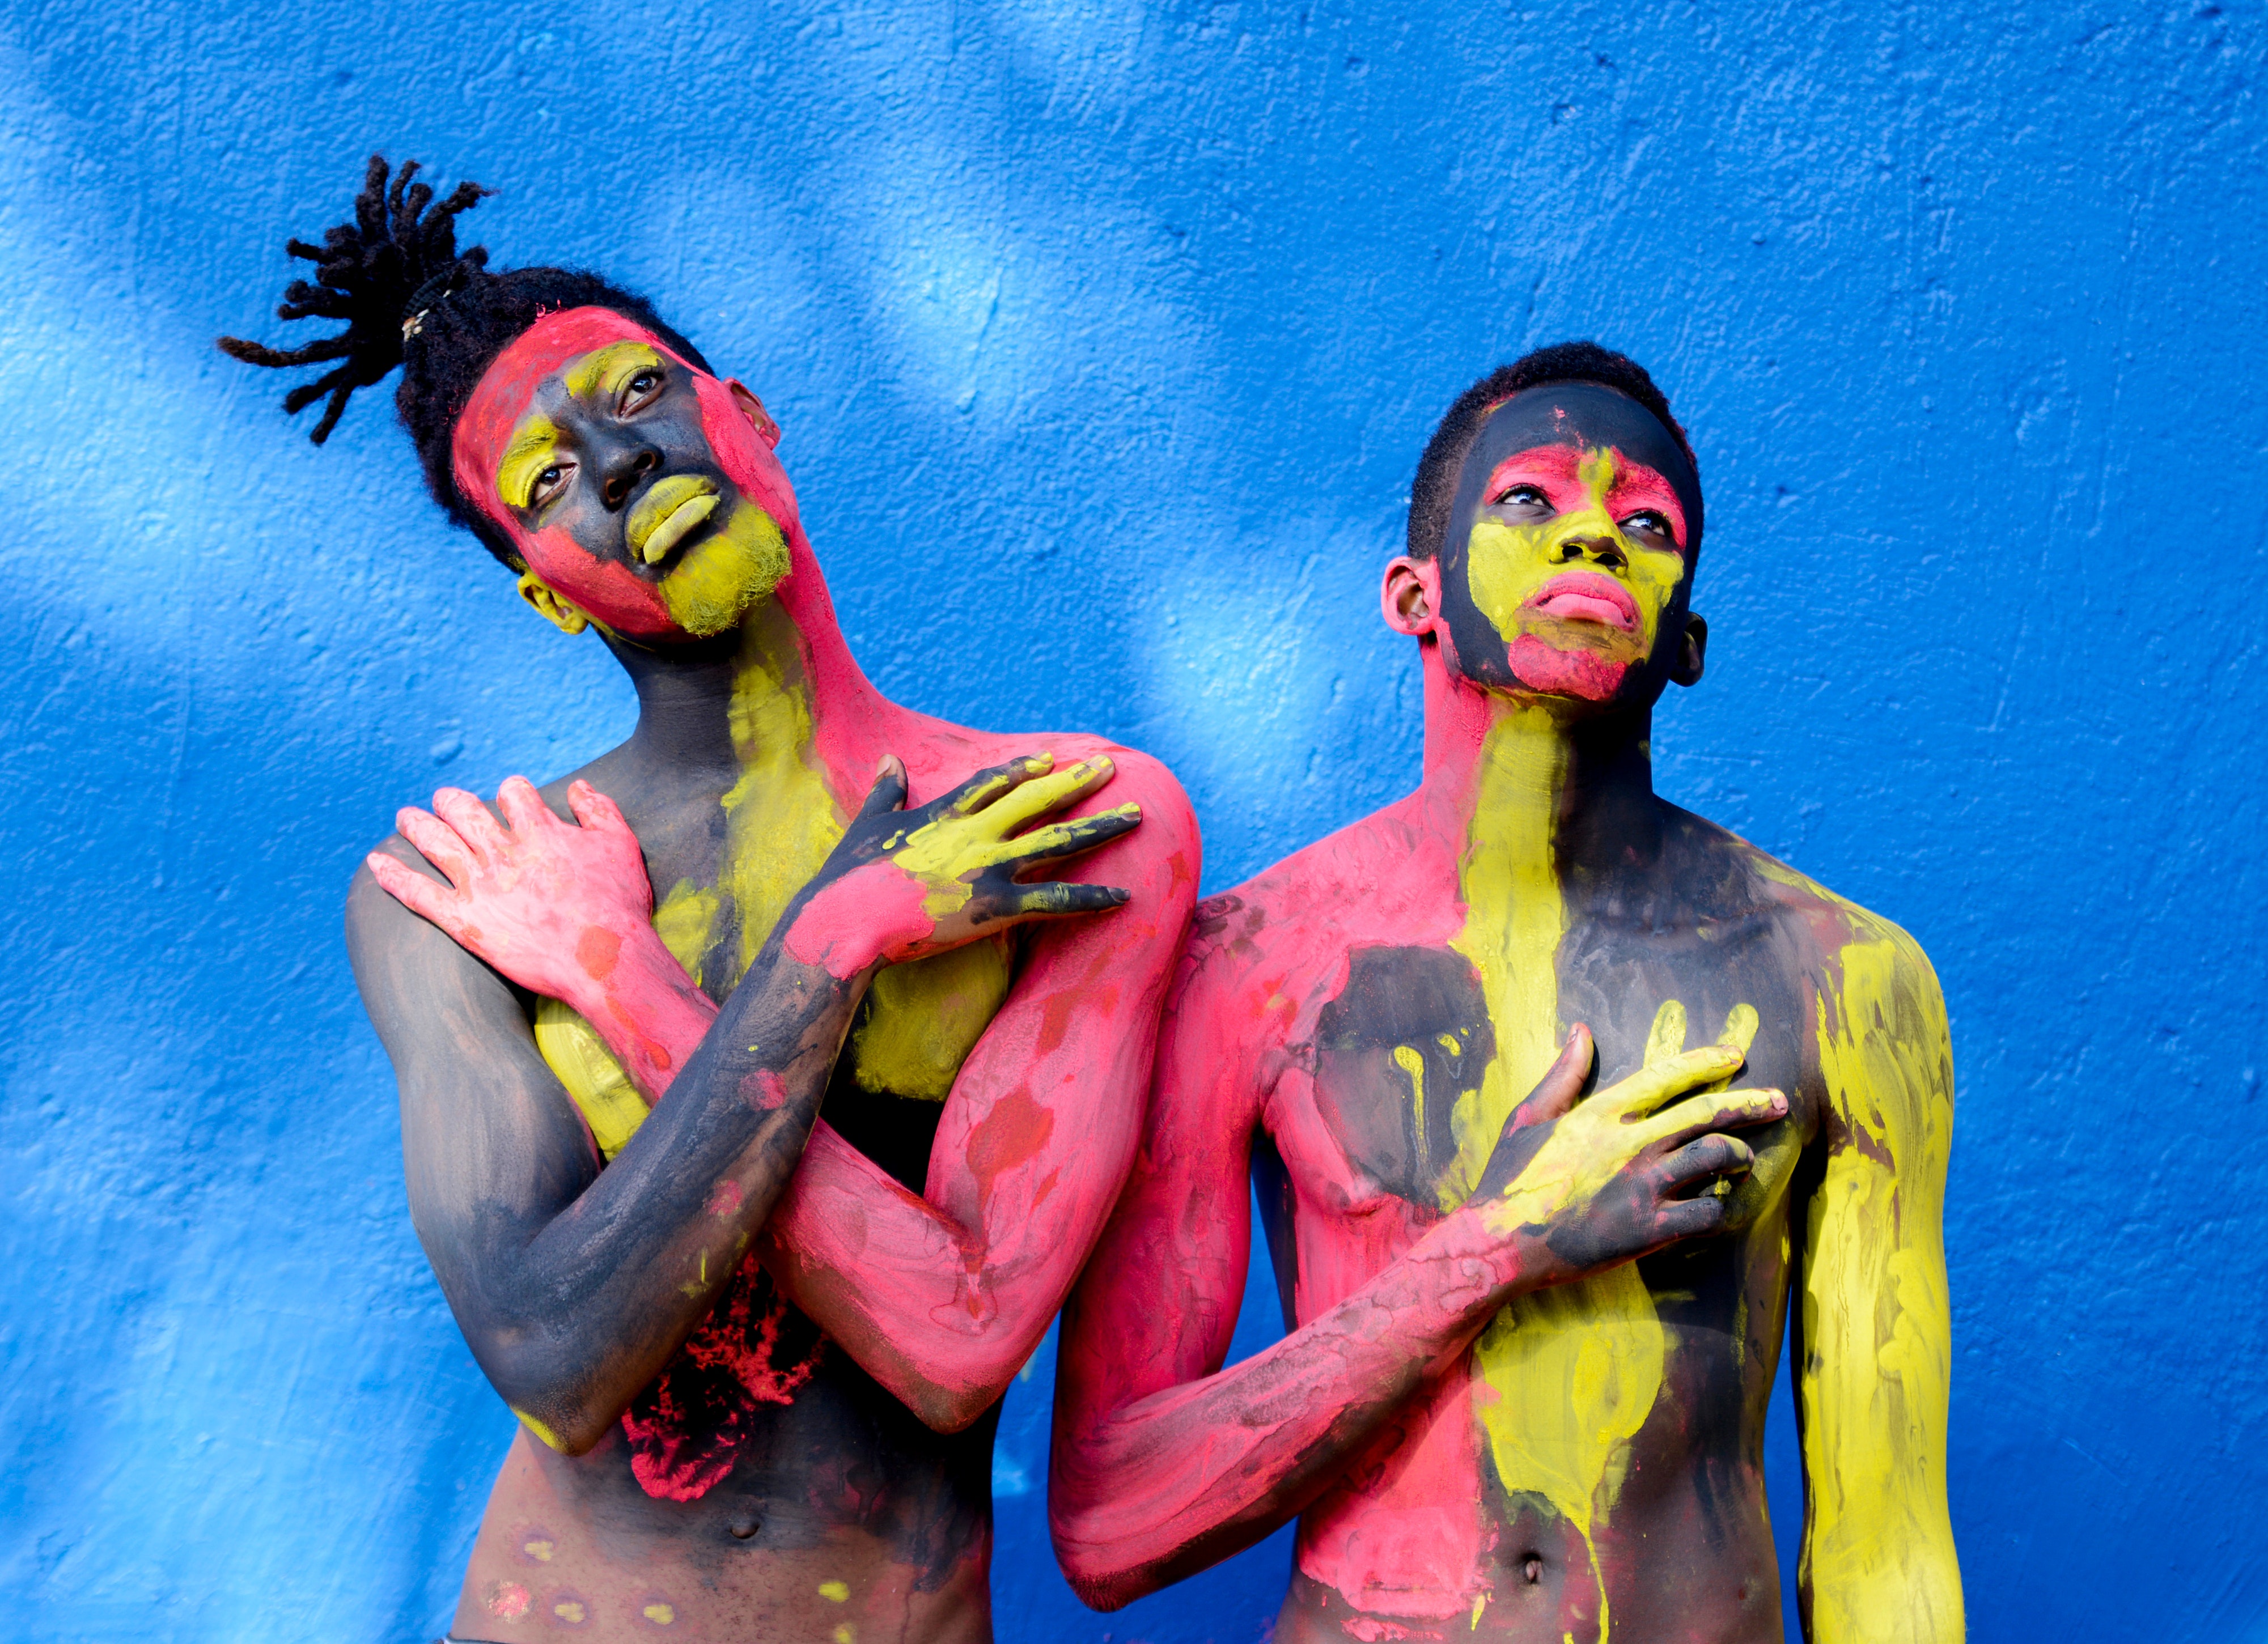
art, macaw, carnival, fun